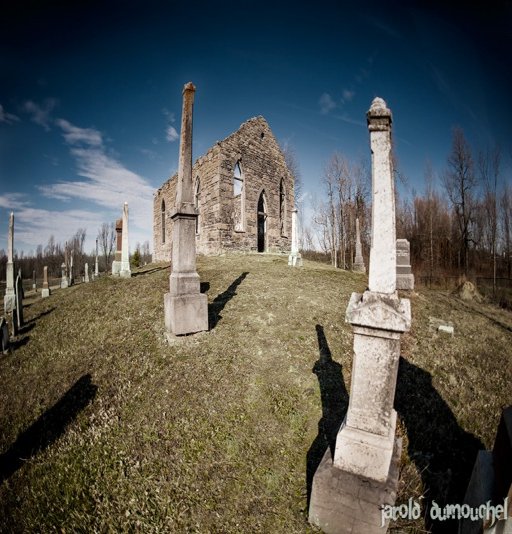
the abandoned church and cemetery of person